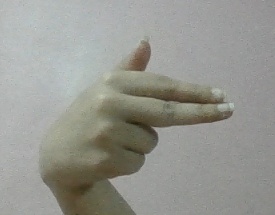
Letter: ghain